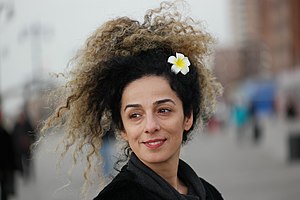
Masih Alinejad
Masih Alinejad i 2018
"Masoumeh ""Masih"" Alinejad-Ghomi er en iransk amerikansk journalist, forfatter og politisk aktivist. Alinejad arbejder i øjeblikket som producent hos VOA Persian Service, korrespondent for Radio Farda, en hyppig bidragyder til Manoto- tv og en bidragende redaktør til IranWire.